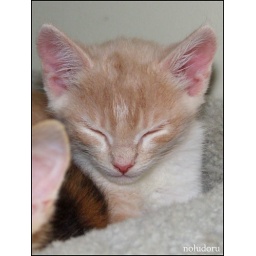
They figured out how to climb up the cat tree today and napped the afternoon away in it.